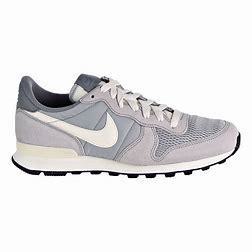
Brand: Nike
Model: Internationalist